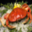
Label: cra